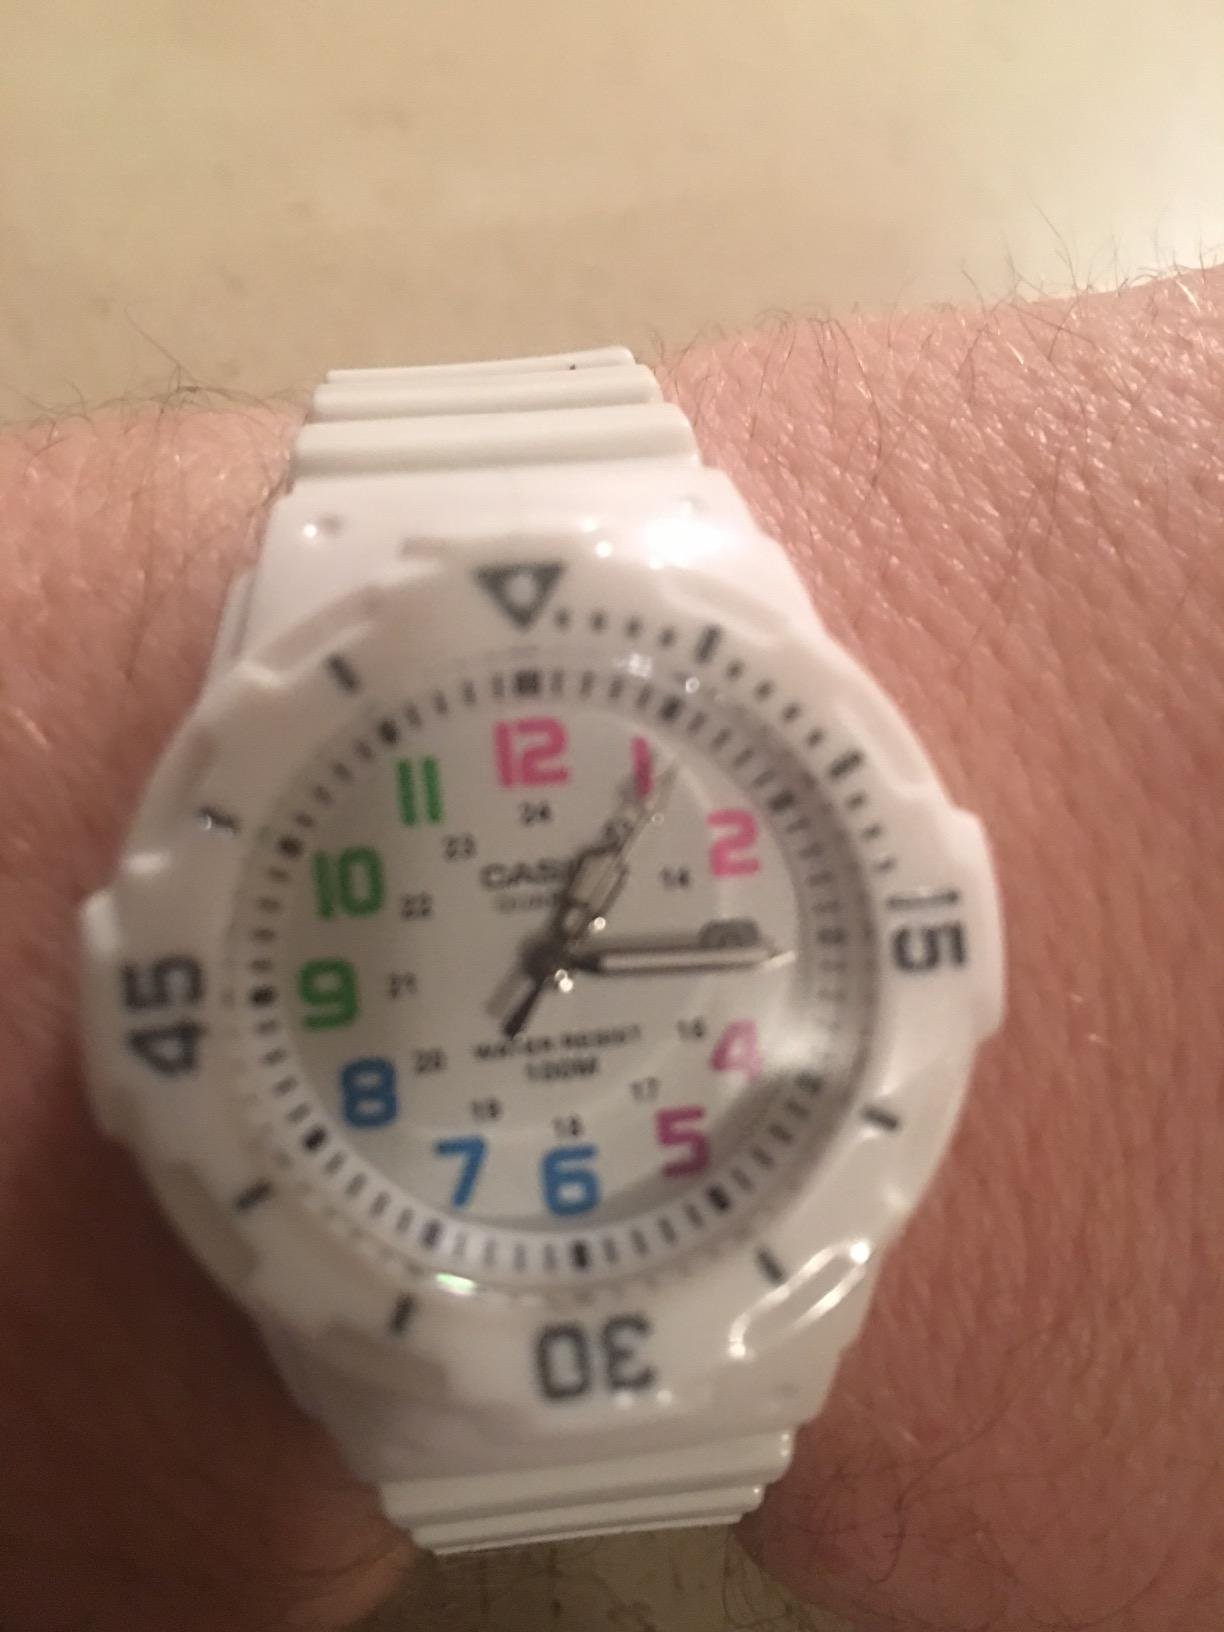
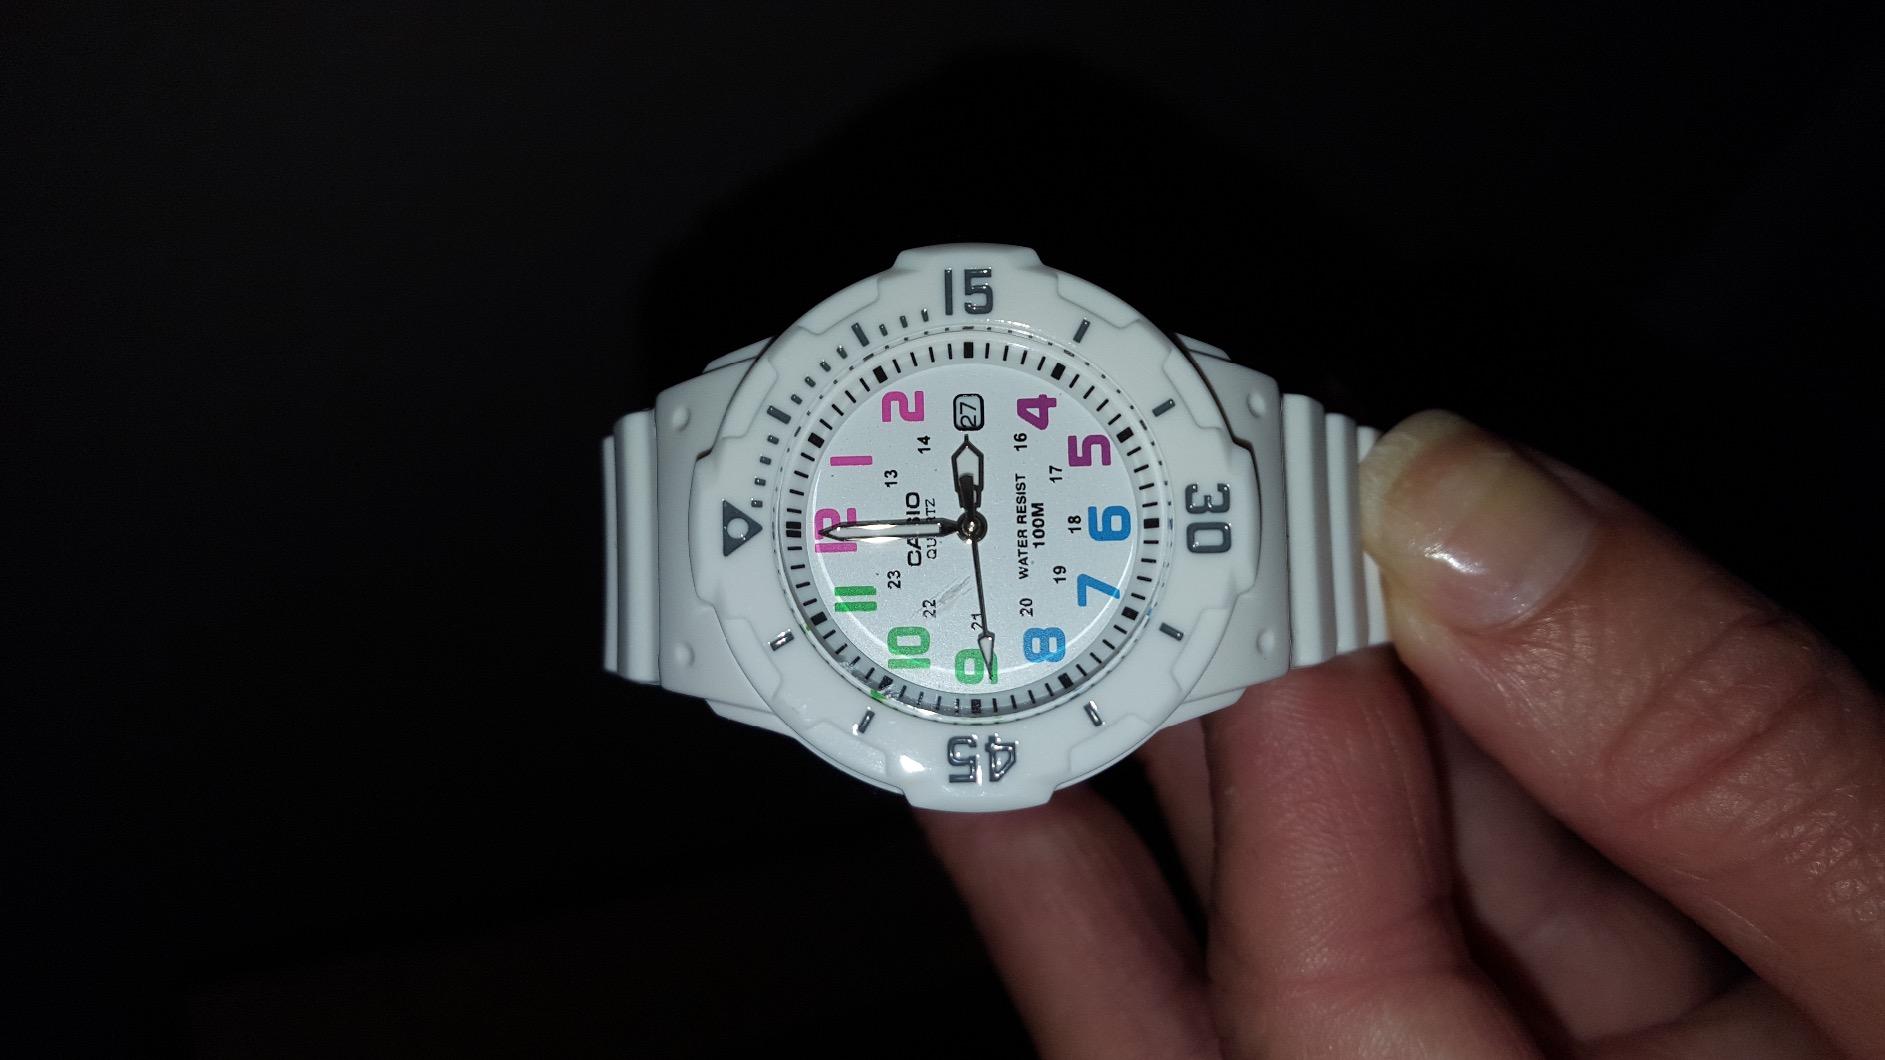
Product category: accessories_watch
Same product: yes